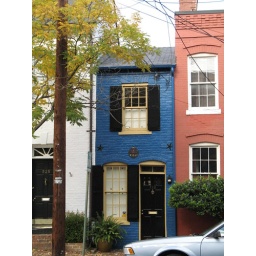
The blue &amp;quot;Spite House,&amp;quot; the smallest house in Old Town Alexandria VA, November 2008